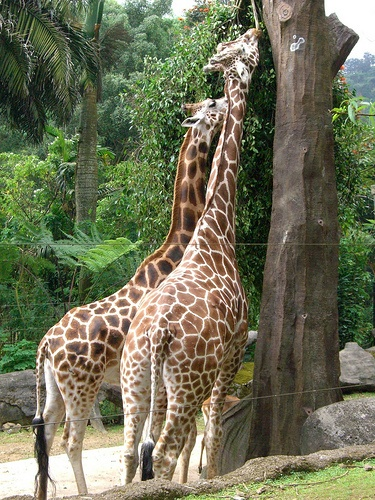
Two giraffes eat leaves from a tall tree
Two giraffes stand next to each other as they attempt to retrieve an item from a tree
Two giraffe stretch their necks to eat from a tree.
Two brown and white giraffes eating from a tree
Giraffes stretching up to greenery on a tree outside of their enclosure.